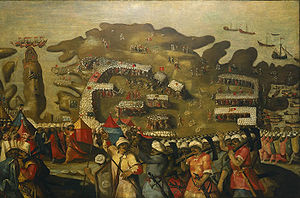
Garnison
Maleri, der skildrer garnisonen på Malta ved ankomsten af den osmanniske invarionsstyrke i 1565.
Garnison er en militær styrke, der er udstationeret et givent sted; i ordets oprindelige betydning for at bevogte stedet, eksempelvis en fæstning, et slot eller en by.